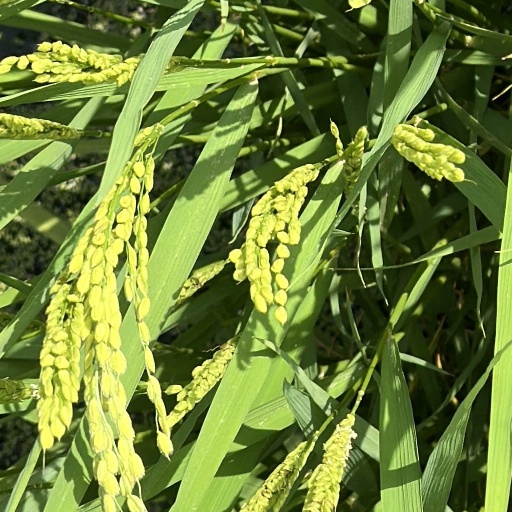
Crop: rice